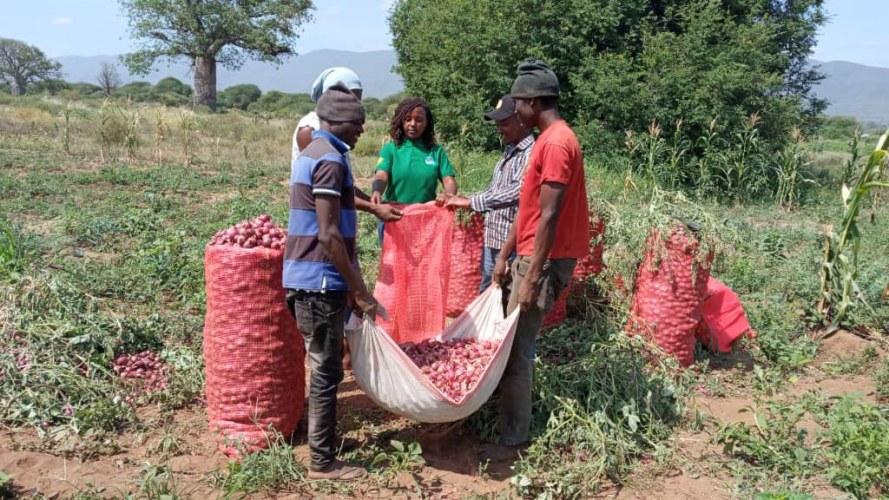
Kundi la wakulima lipo shambani baada ya mavuno, huku wamebeba zao aina ya vitunguu maji vikiwa vimetoka kuvunwa, baadhi ya vitunguu vimeshapangwa kwenye magunia tayari kwa kusafirishwa kwenda sokoni na kuuza kwa ajili ya kujipatia kipato.